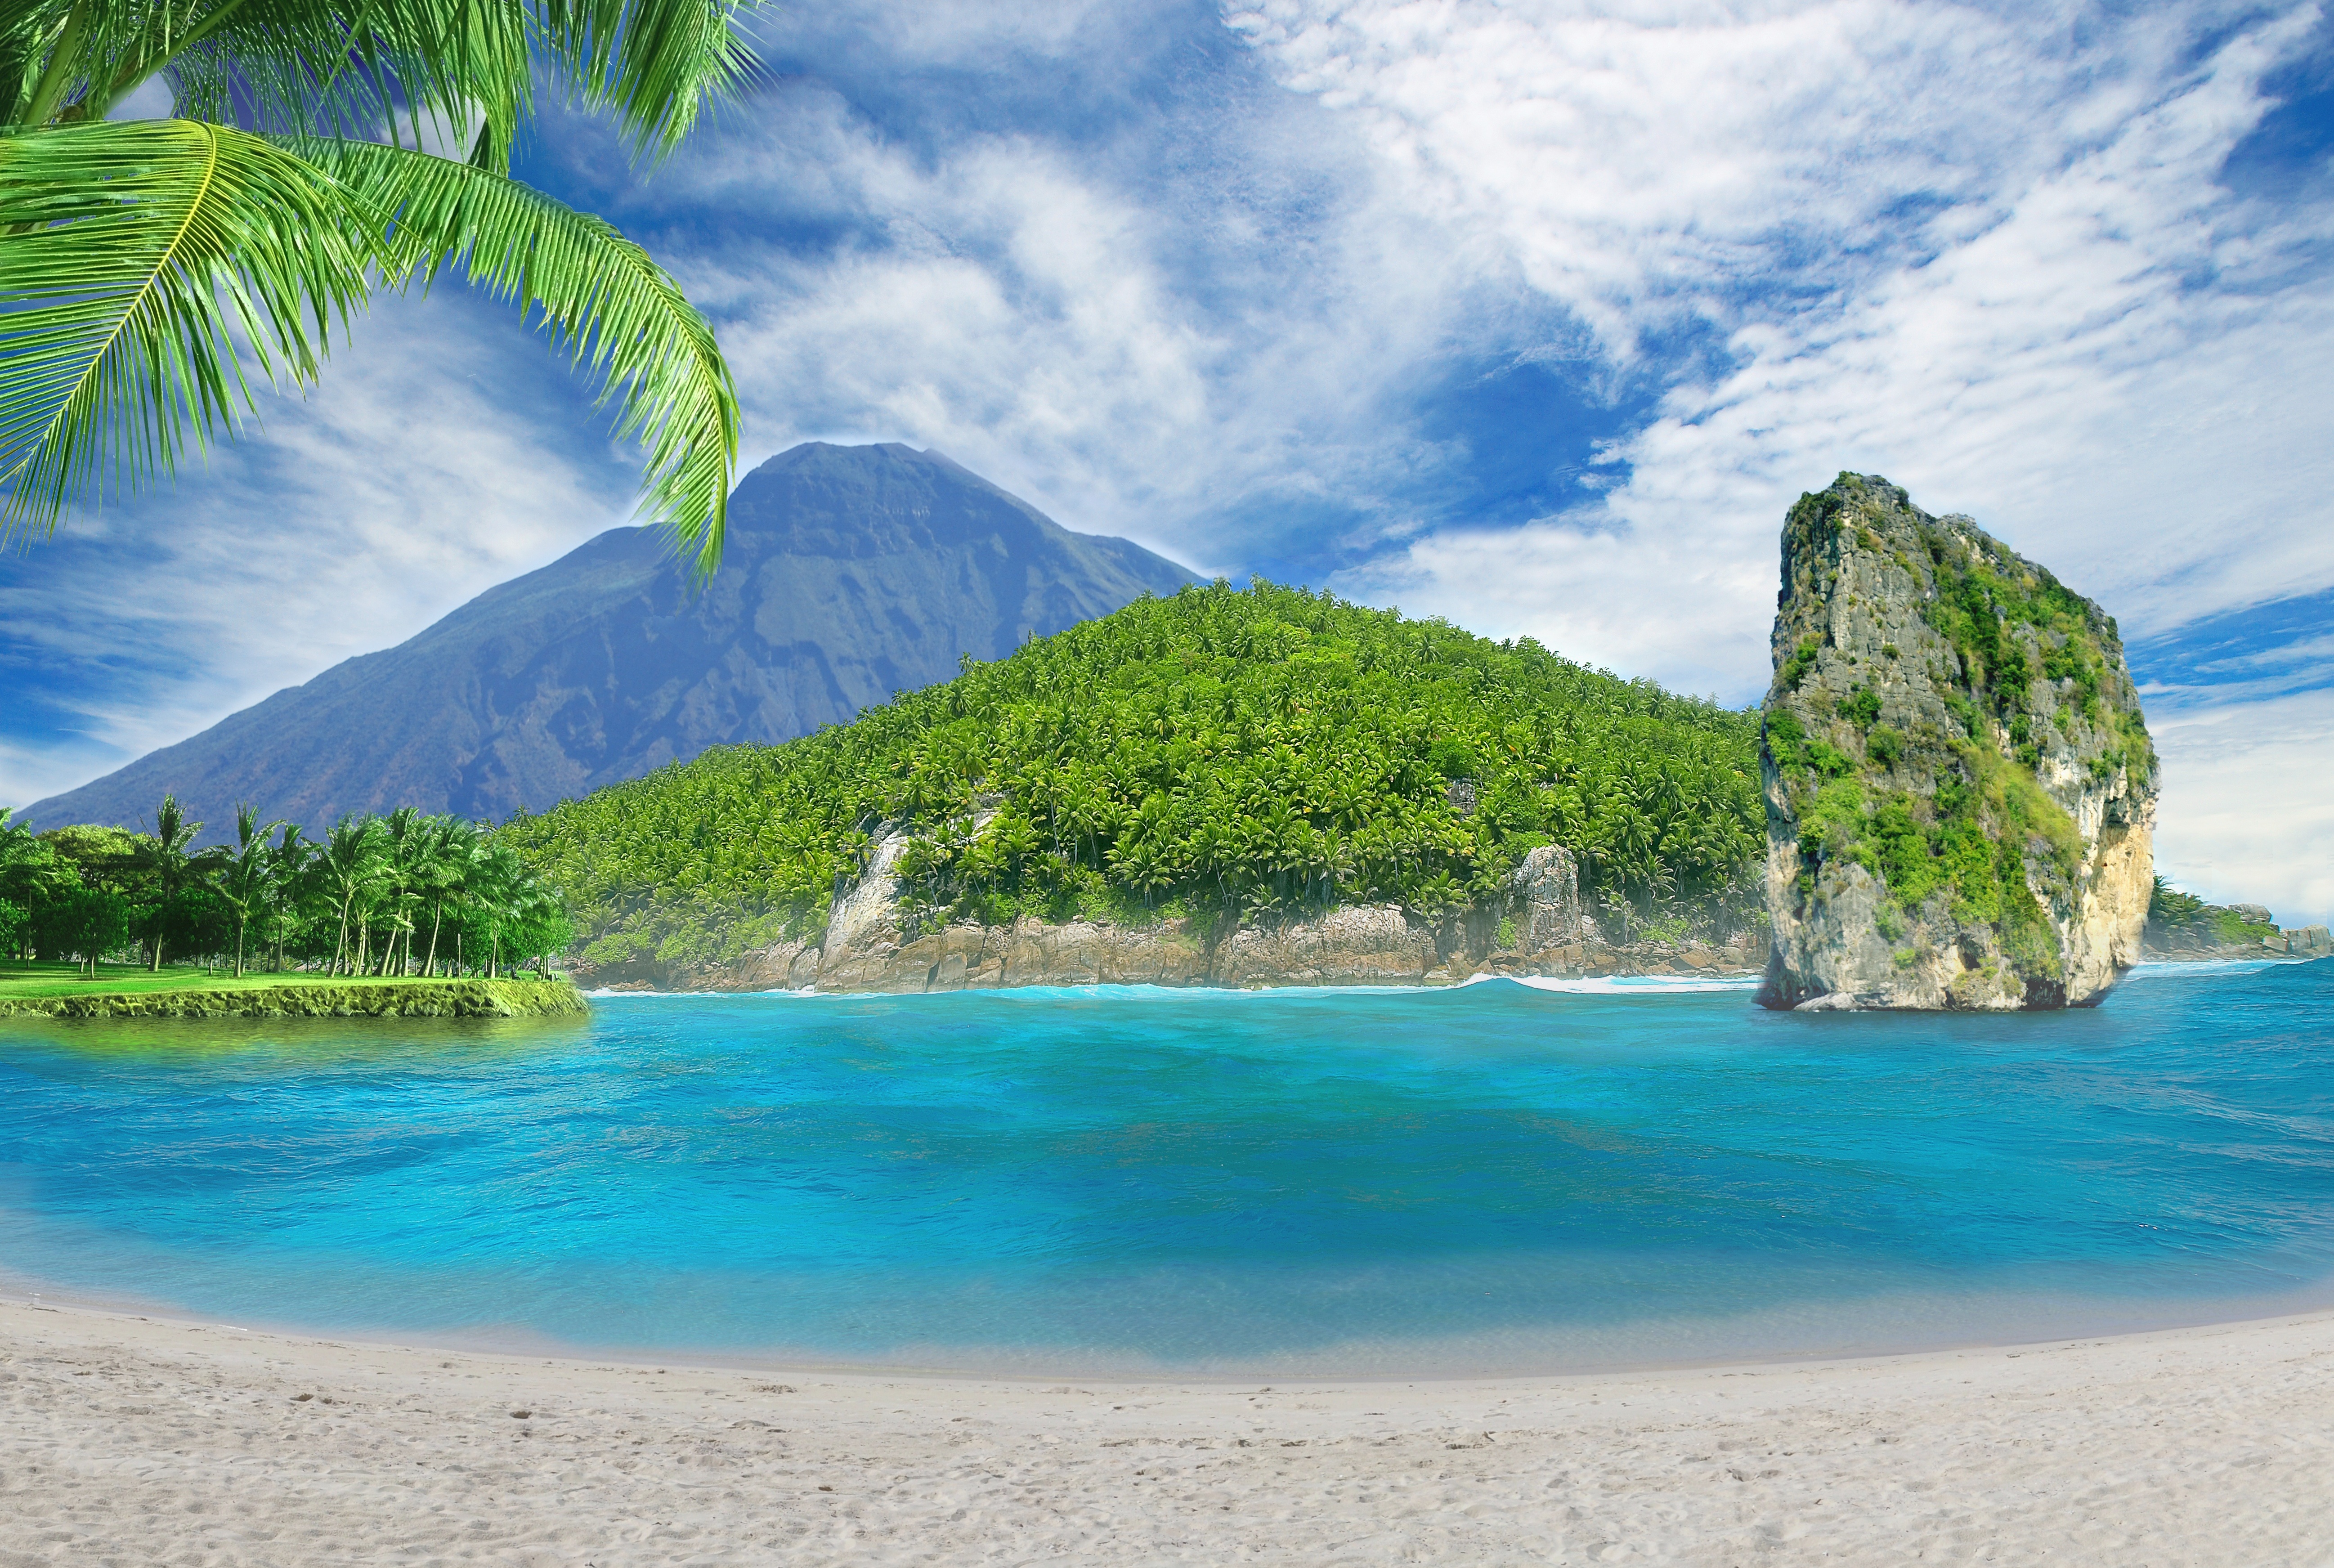
beach, sea, coast, water, ocean, shore, vacation, coastline, cove, lagoon, bay, island, terrain, body of water, relaxing, composite, digital, archipelago, caribbean, tropics, cape, islet, landform, fantasy landscape, geographical feature